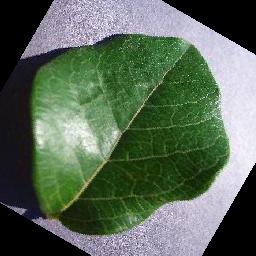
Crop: blueberry
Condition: healthy